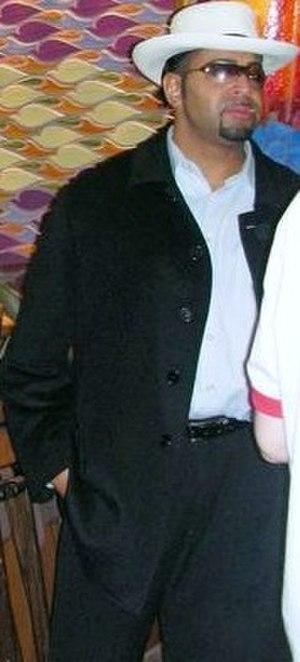
Hazem Ali mieux connu sous le nom de ring d'Armando Estrada est un catcheur et manager de catch américain d'origine palestinienne. Il est essentiellement connu pour son travail à la World Wrestling Entertainment.